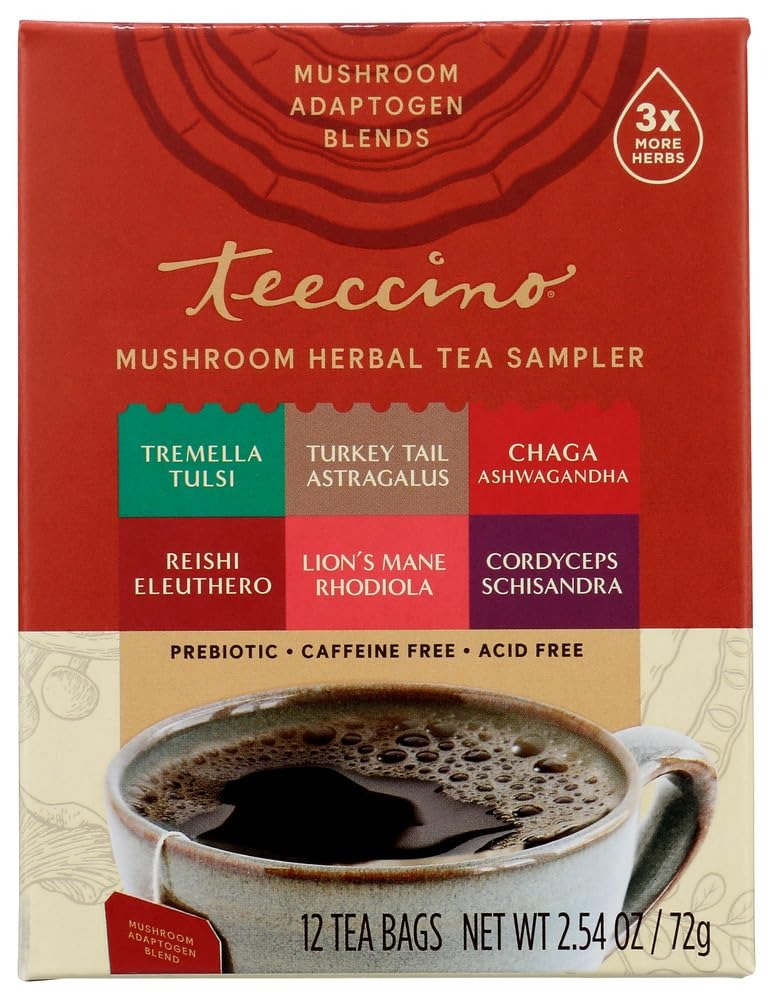
Item Name: Teeccino Mushroom Herbal Tea Sampler, Caffeine-Free, Vegan Friendly, Organic, Gluten Free, 12 Tea Bags (Pack of 6)
Bullet Point: Teeccino Mushroom Herbal Tea Sampler, Caffeine-Free, Vegan Friendly, Organic, Gluten Free, 12 Tea Bags (Pack of 6)
Value: 72.0
Unit: Count

Price: 38.24